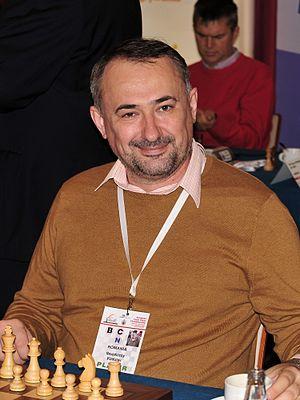
Vladislav Nevednichy est un joueur d'échecs roumain né le 3 septembre 1969 en Union soviétique. Grand maître international en 1993, il a représenté la Moldavie après la dissolution de l'URSS, puis, depuis 1994, la Roumanie.